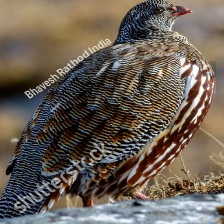
Species: SNOW PARTRIDGE
Scientific name: LERWA LERWA
ImageNet parent category: partridge